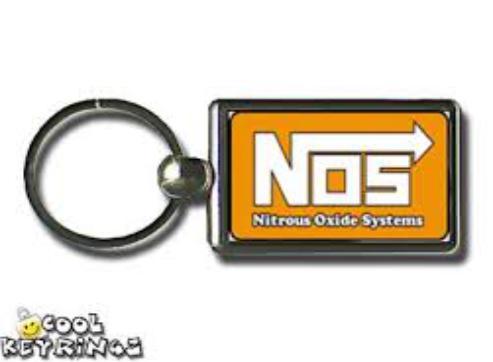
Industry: Others